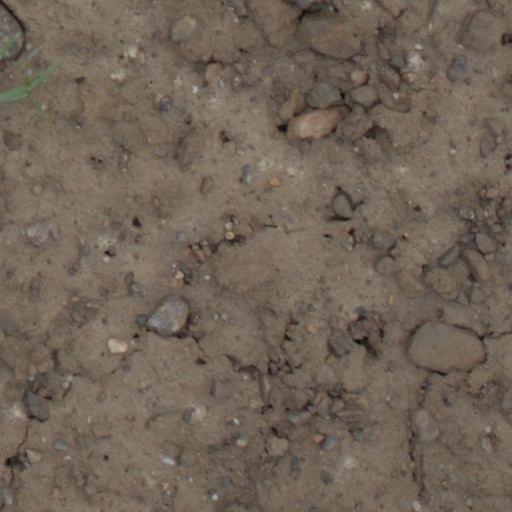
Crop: wheat